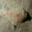
Label: flatfish